Kingsoft

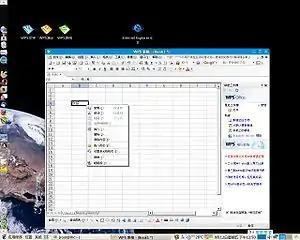
Screenshot of the company's software

The company was founded in 1988 by Qiu Bojun. In 2011, Bojun sold his 15.68% stake in Kingsoft to Tencent.